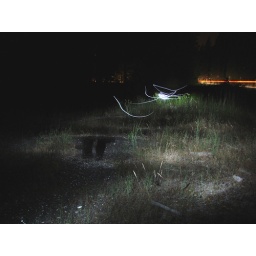
Another shot of weird ground lights. You can see a car drive past in the background.